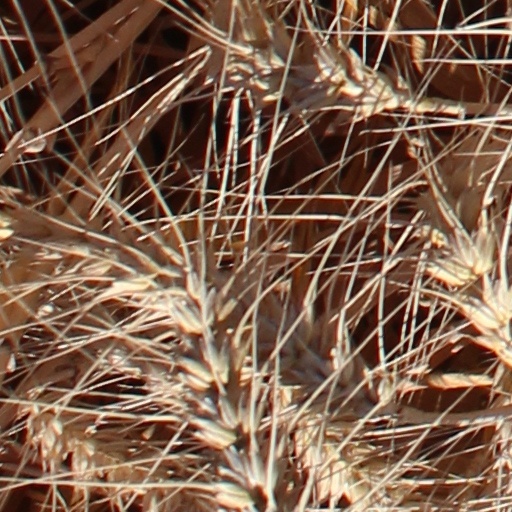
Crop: wheat